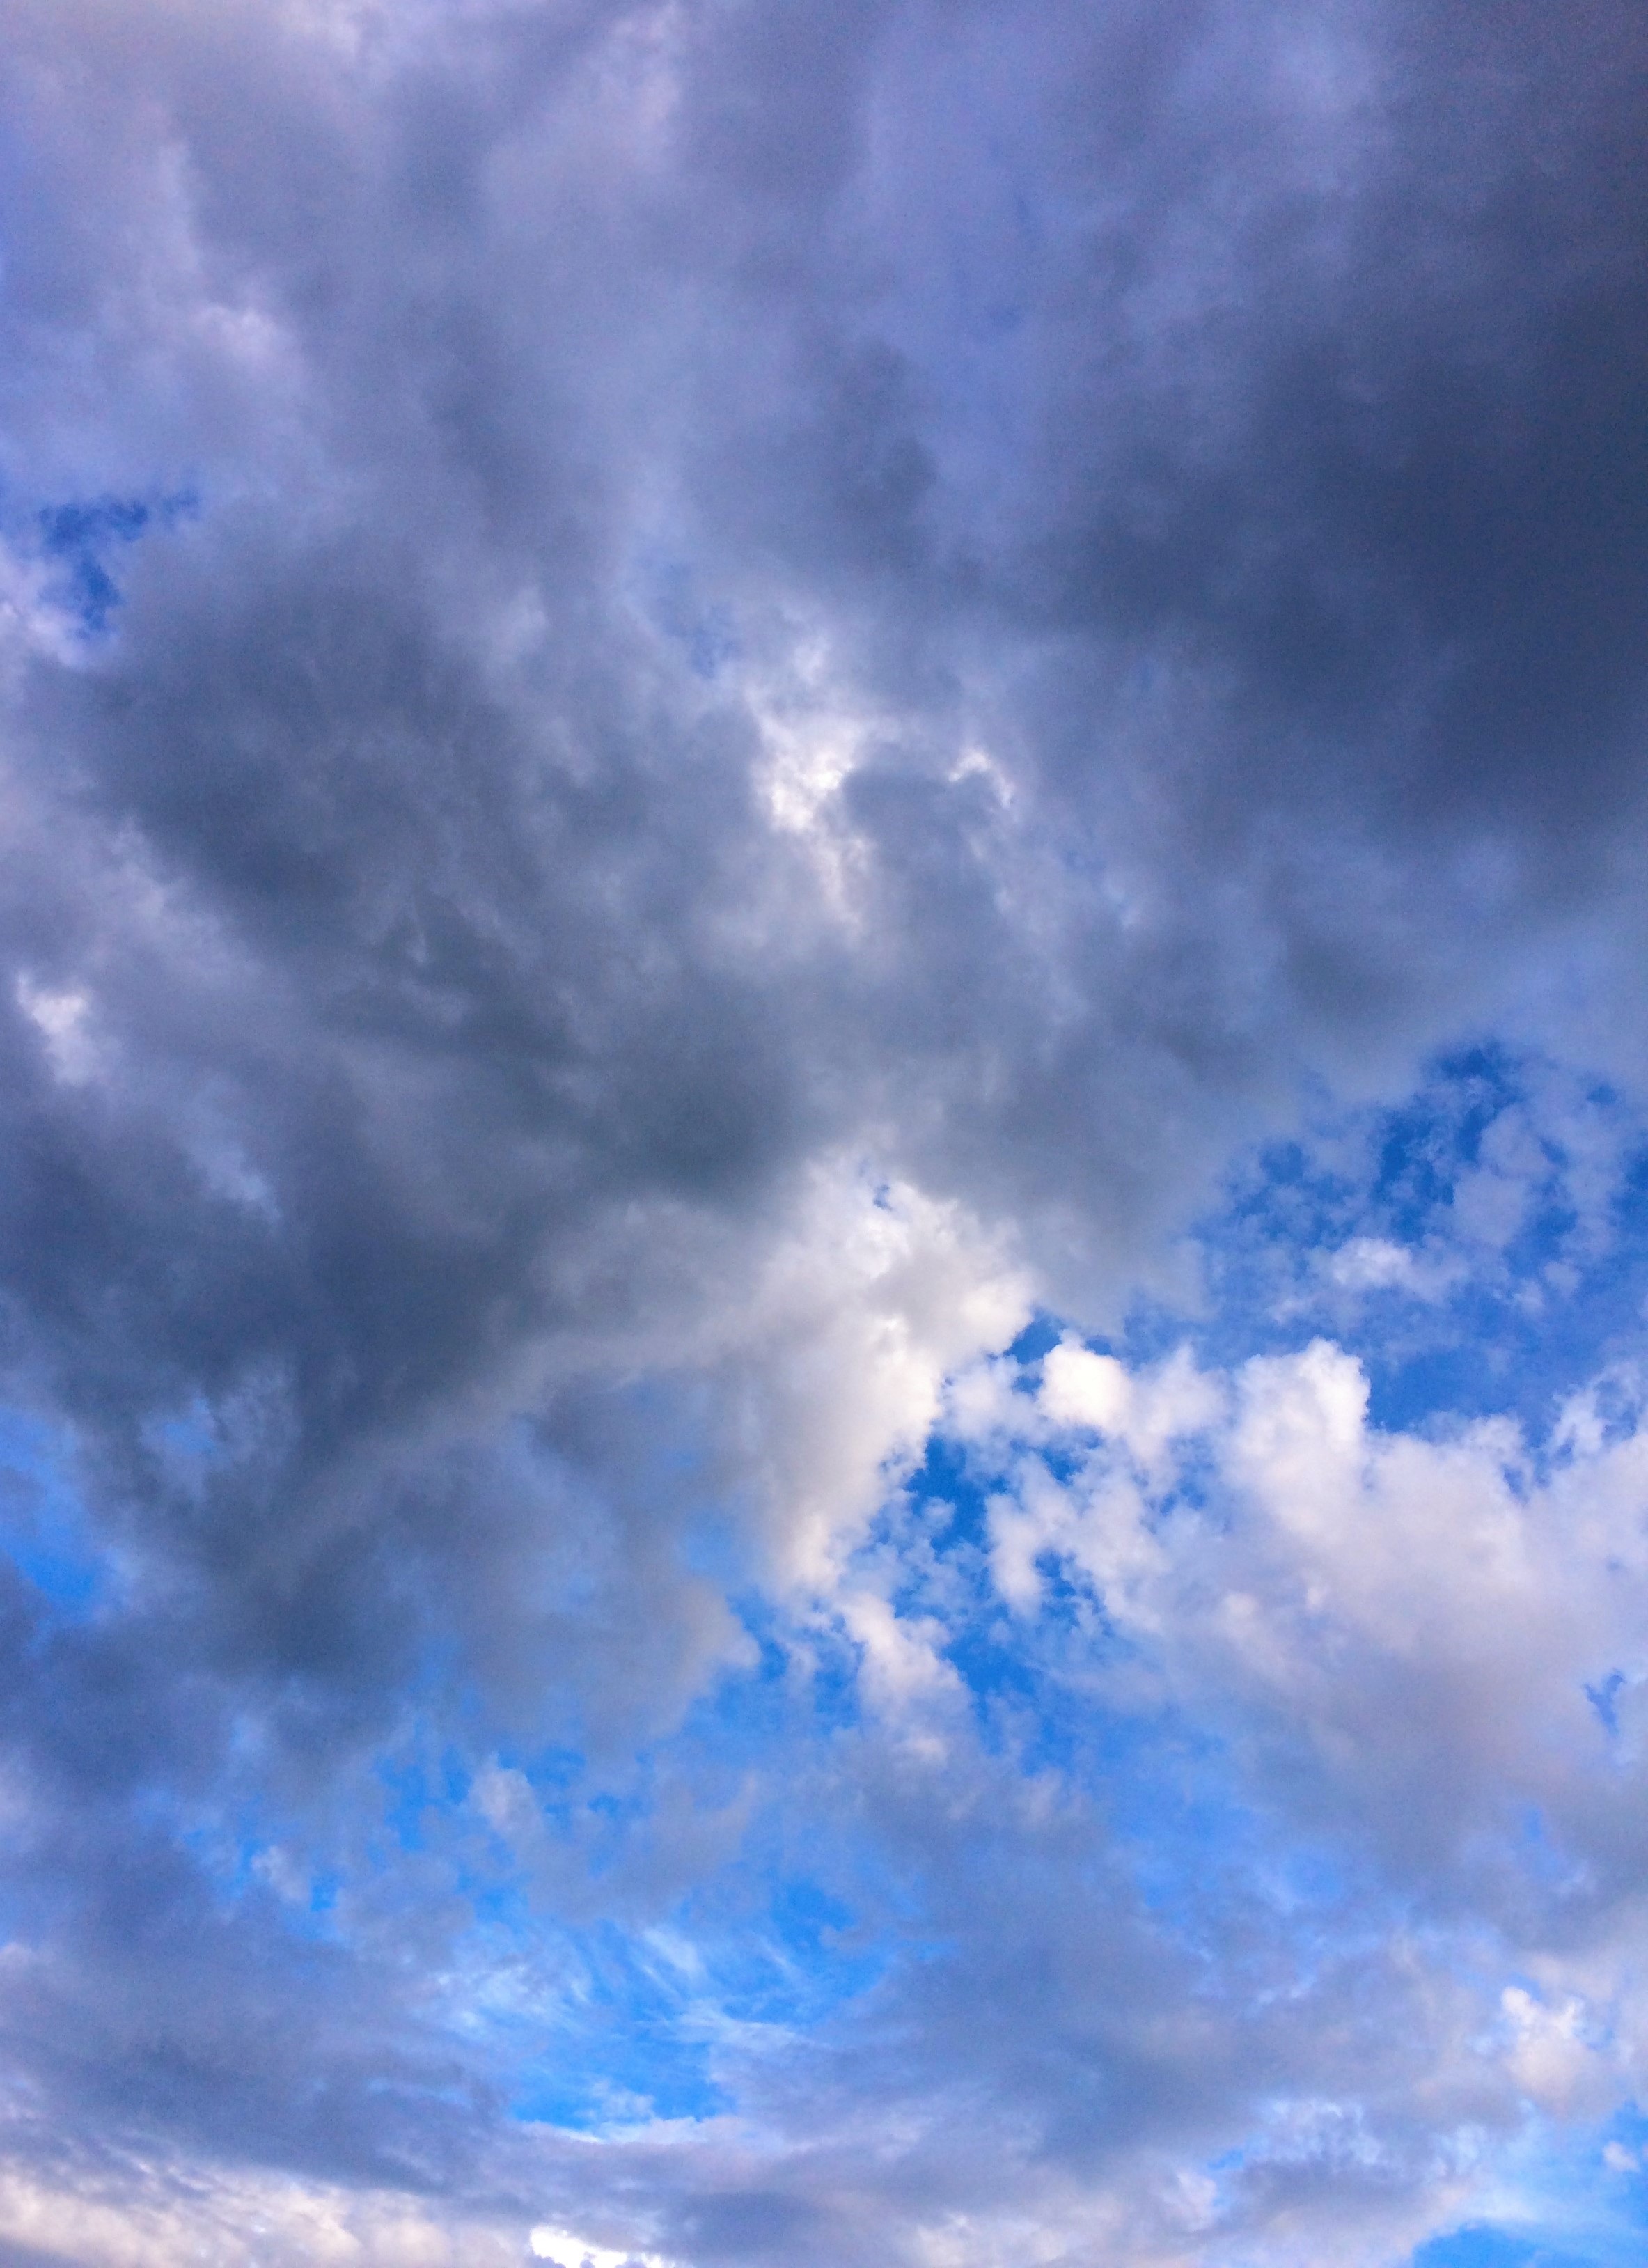
cloud, sky, sunlight, atmosphere, daytime, flowing, cumulus, blue, japan, blue sky, dramatic, typhoon, in motion, yokosuka, meteorological phenomenon